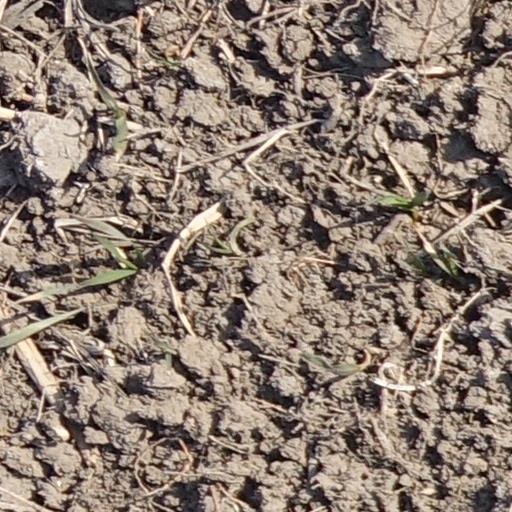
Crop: wheat